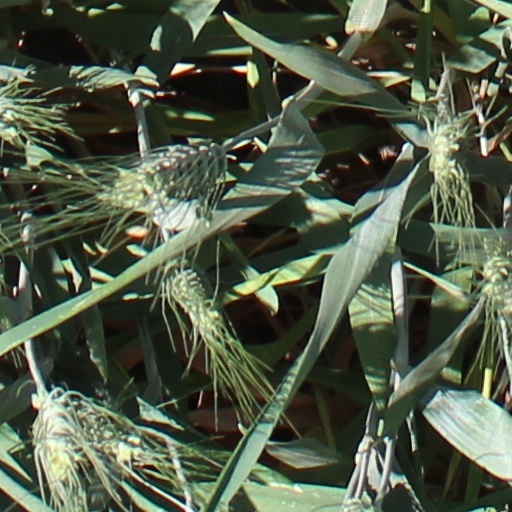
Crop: wheat